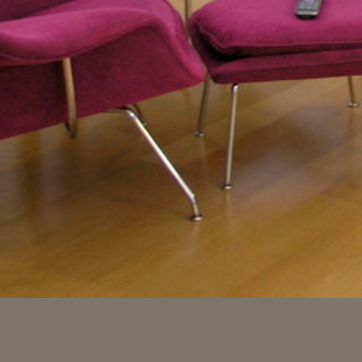
Material: metal